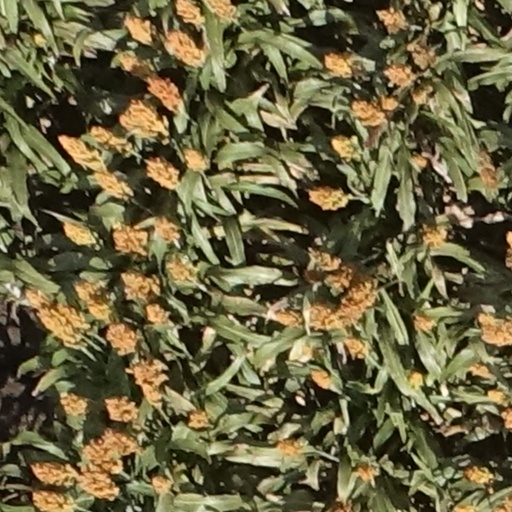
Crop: sorghum